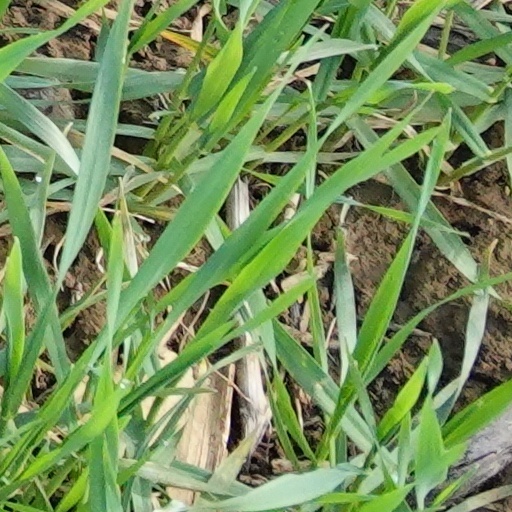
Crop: wheat